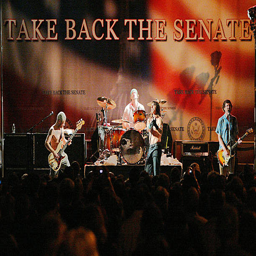
lead vocalist , and rock artist on guitar